Tixall Gatehouse

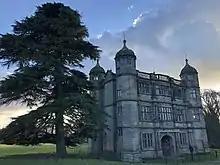
Tixall Gatehouse photographed in Jan 2022

Tixall Gatehouse is a 16th-century gatehouse situated at Tixall, near Stafford, Staffordshire and is all that remains of Tixall Hall which was demolished in 1927. The gatehouse is a Grade I listed building. Tixall was used as a prison for Mary, Queen of Scots for two weeks in 1586.